Erika Sziva

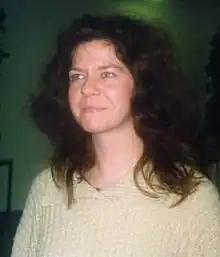

Erika Sziva (born 8 June 1967) is a Hungarian born Dutch Woman Grandmaster (WGM, 2000). She was a winner of the Hungarian Women's Chess Championship (1988) and a five-time winner of the Dutch Women's Chess Championship (1992, 1994, 1996, 1998, 1999).